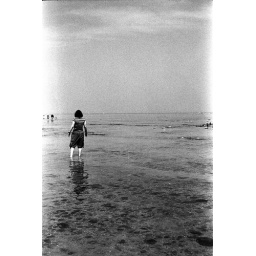
girl in water